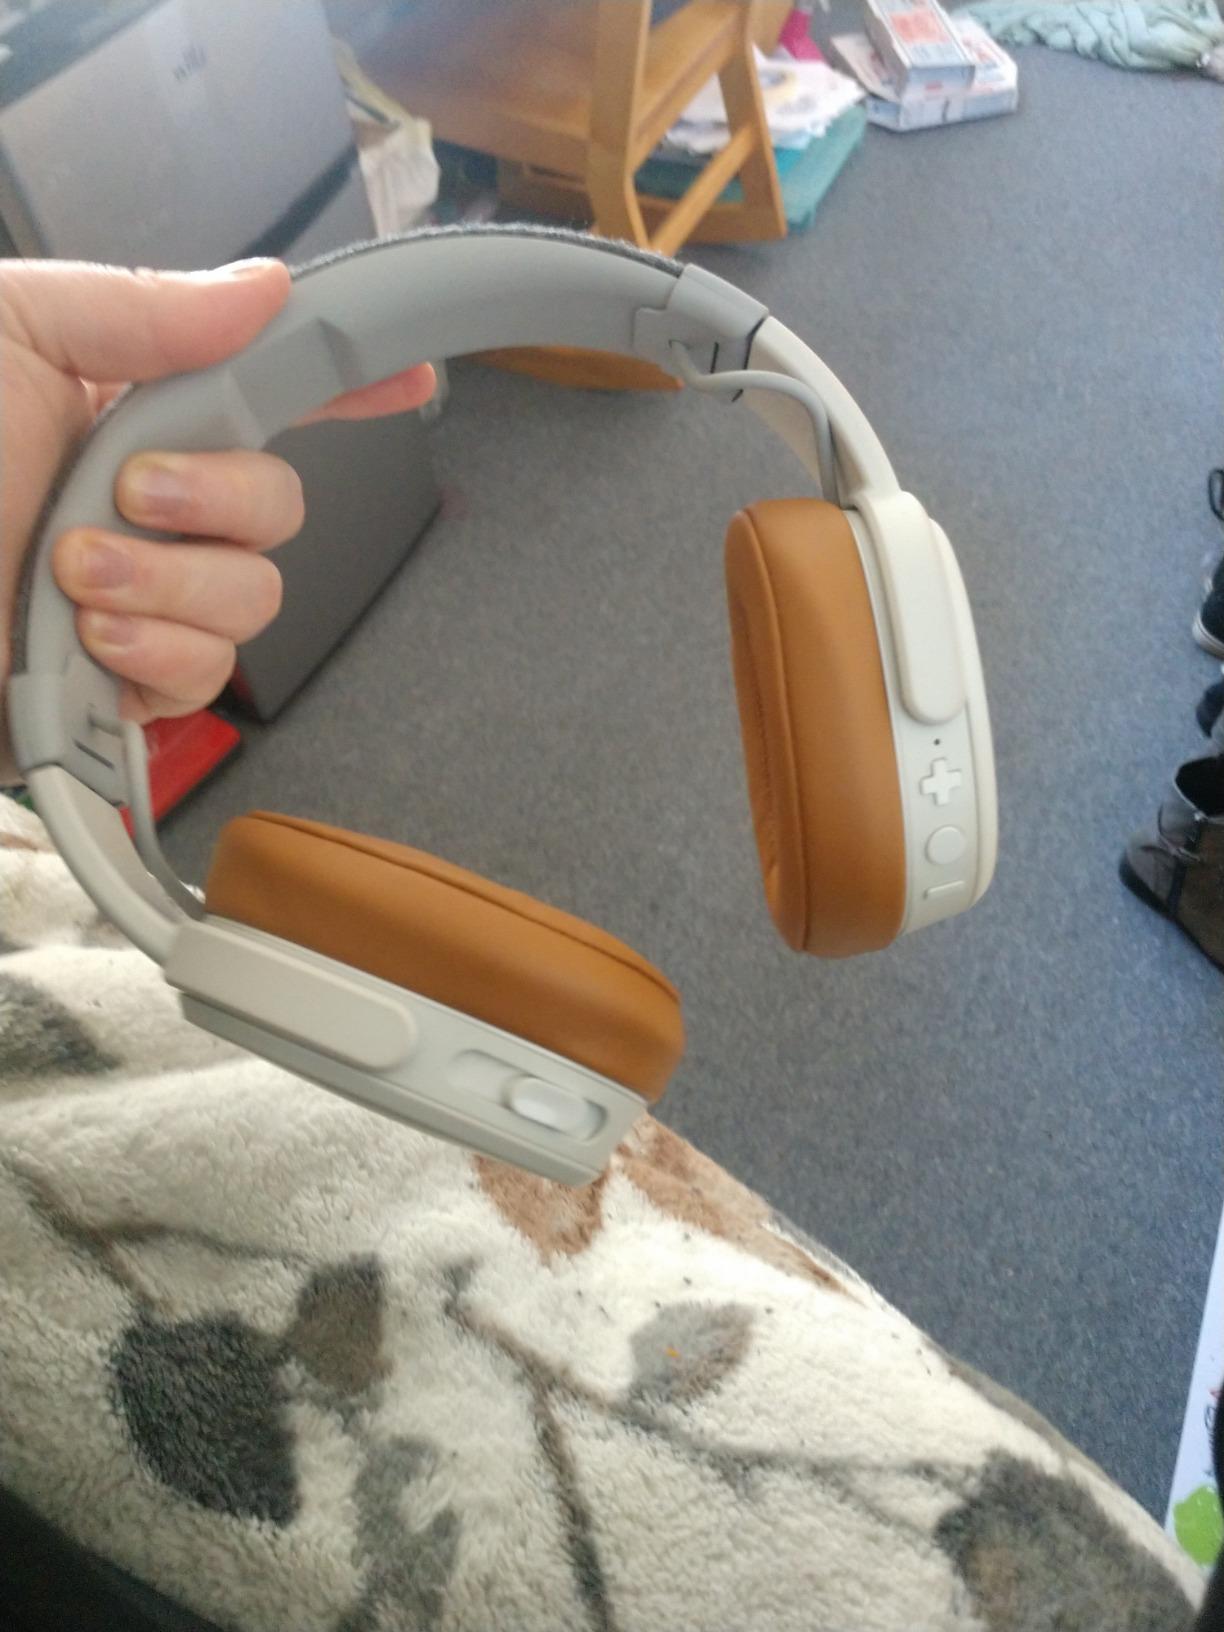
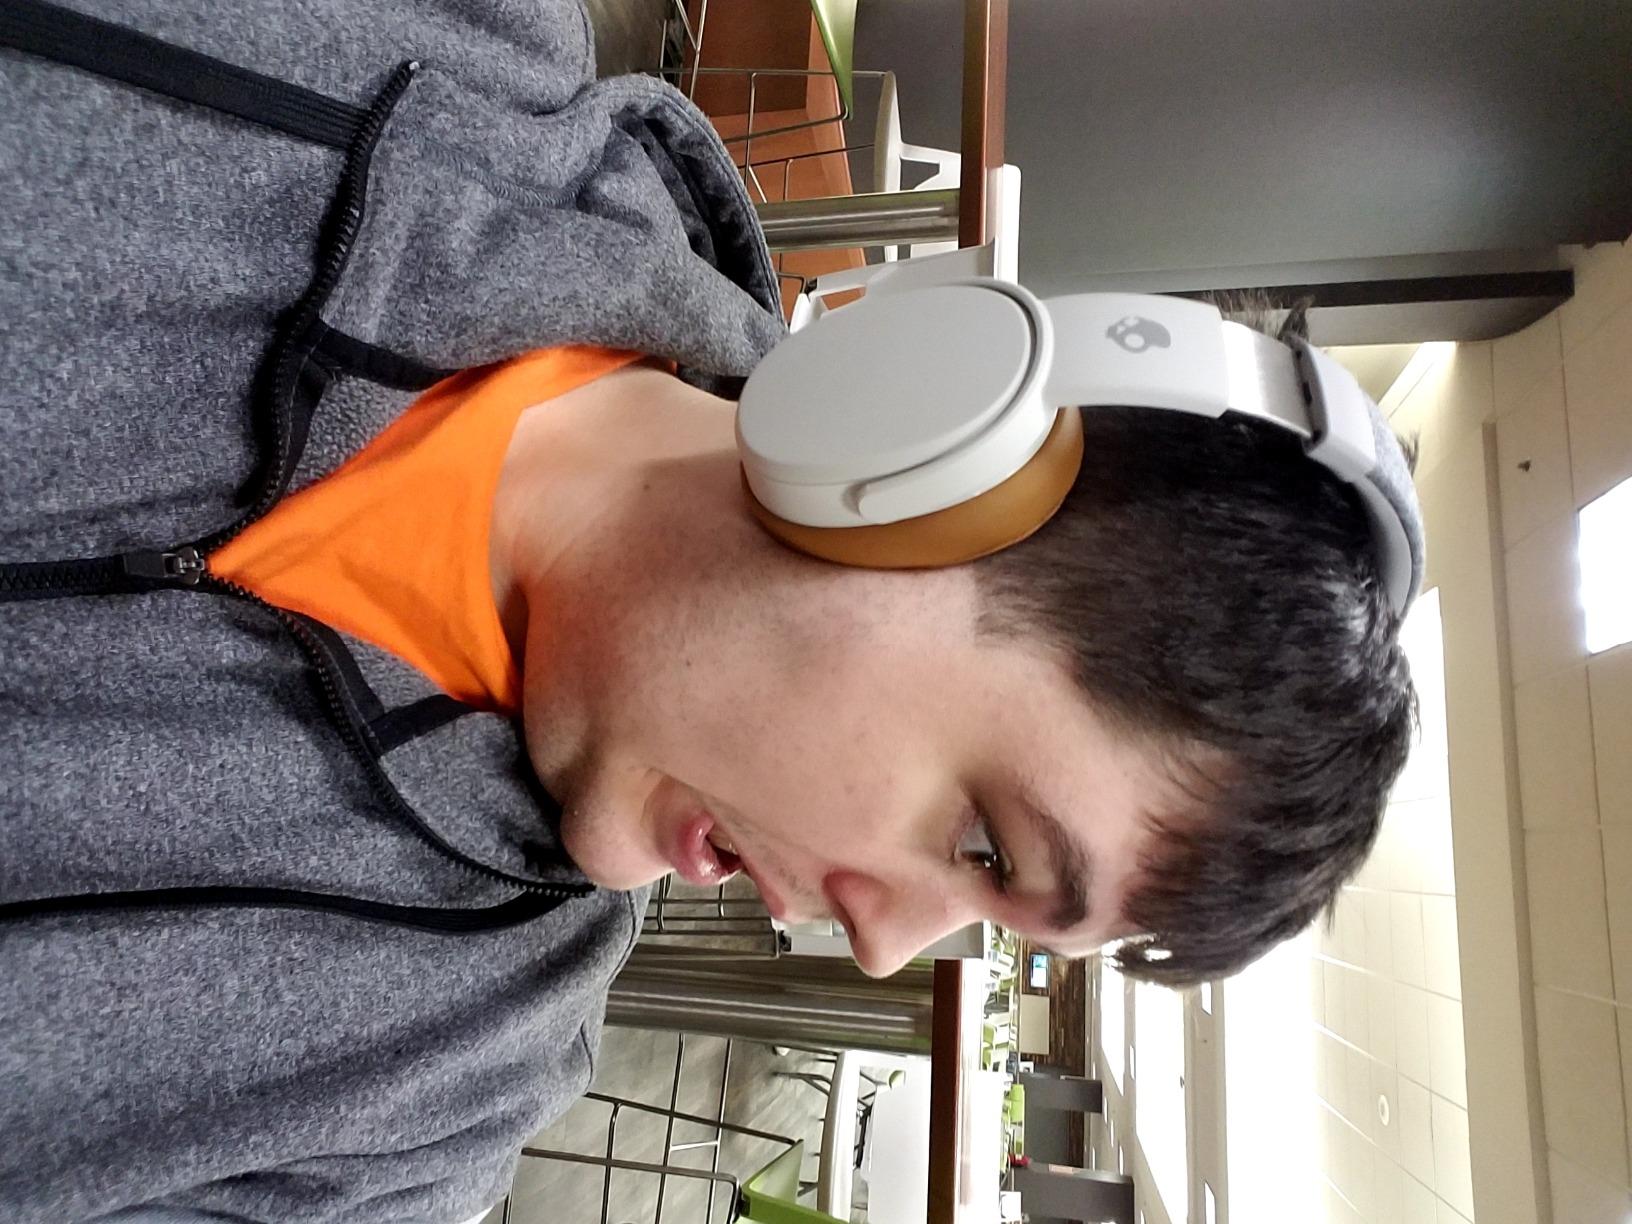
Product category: headphones
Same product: yes